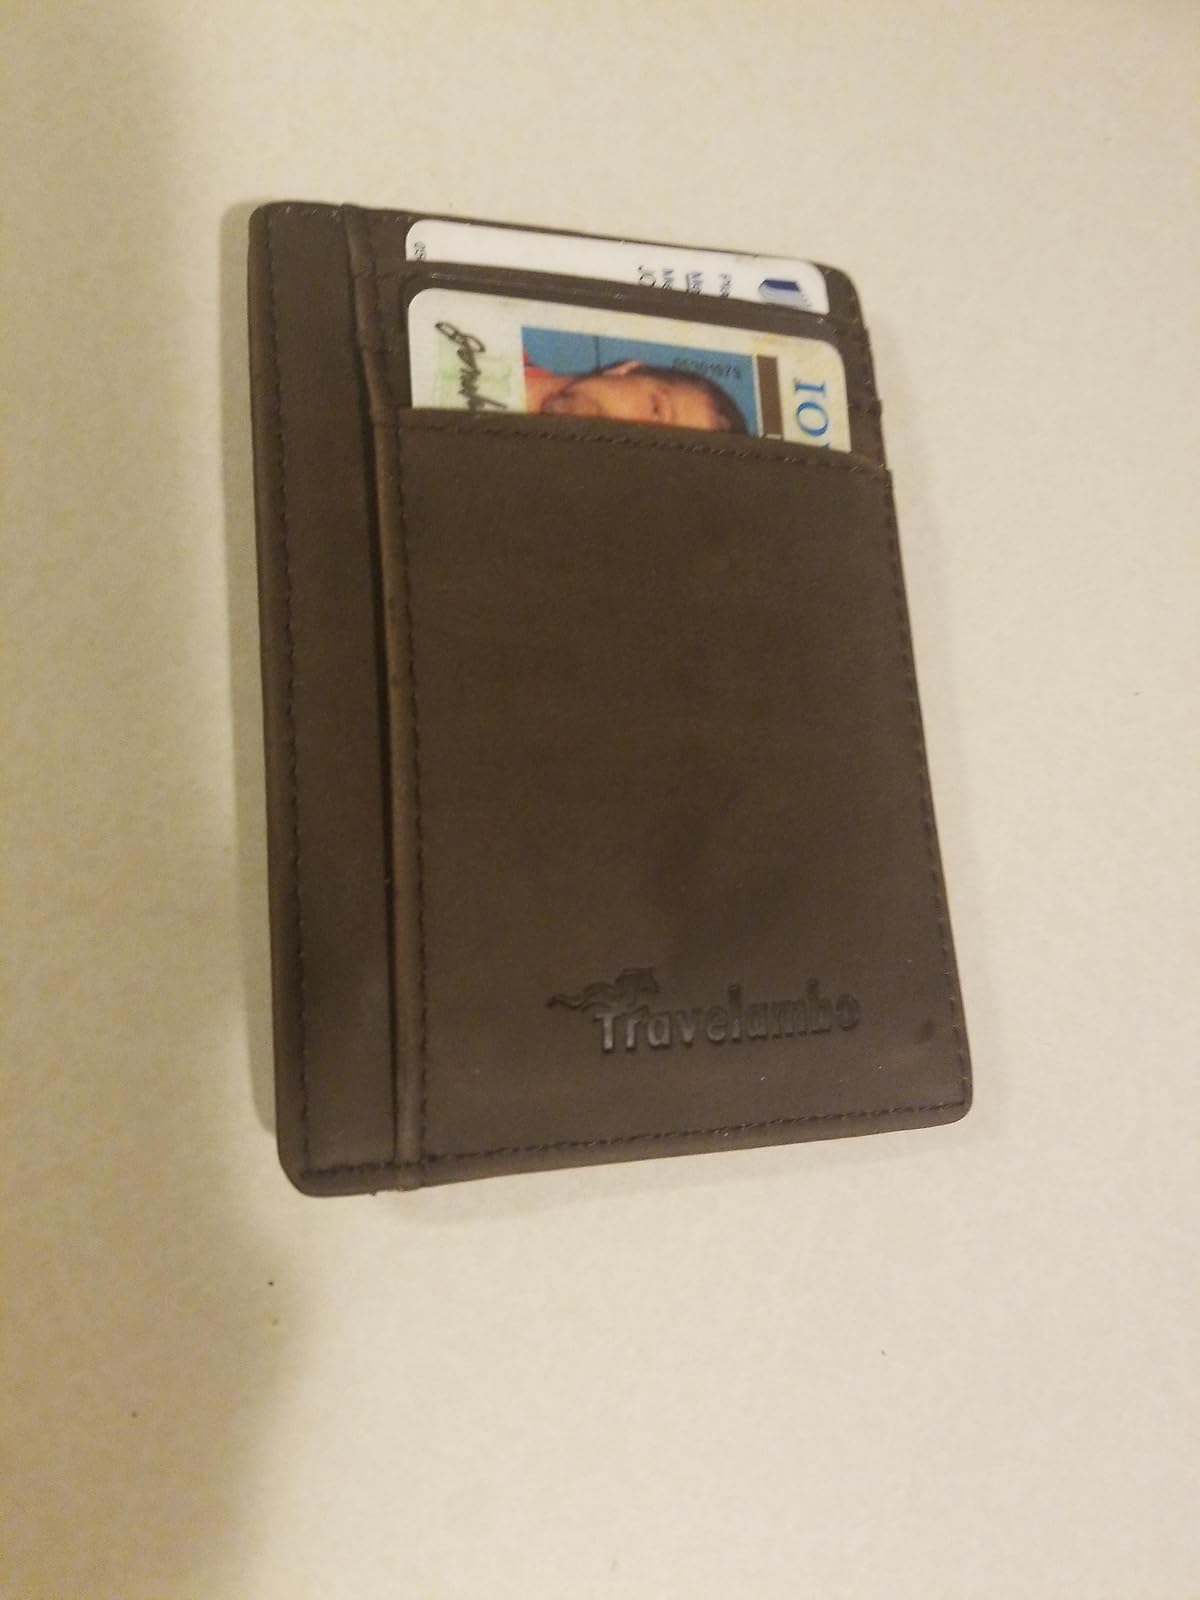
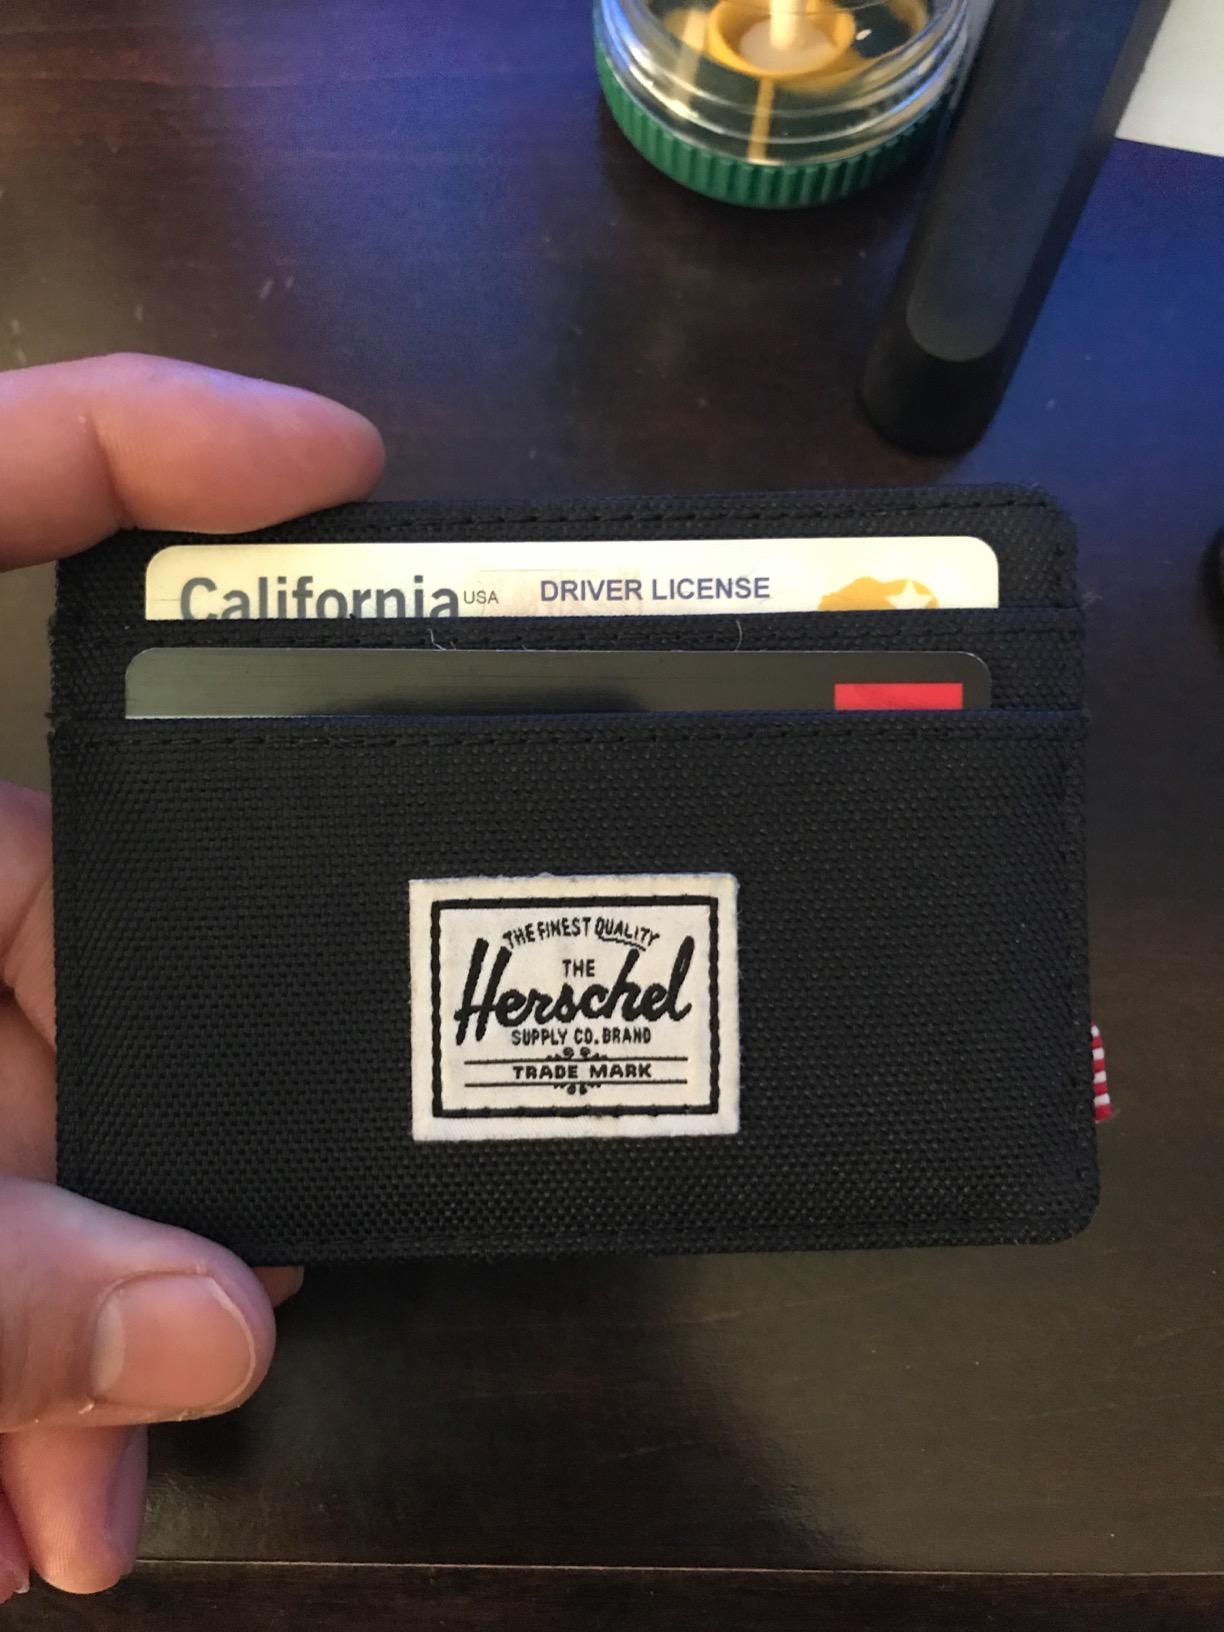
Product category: accessories_wallet
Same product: no